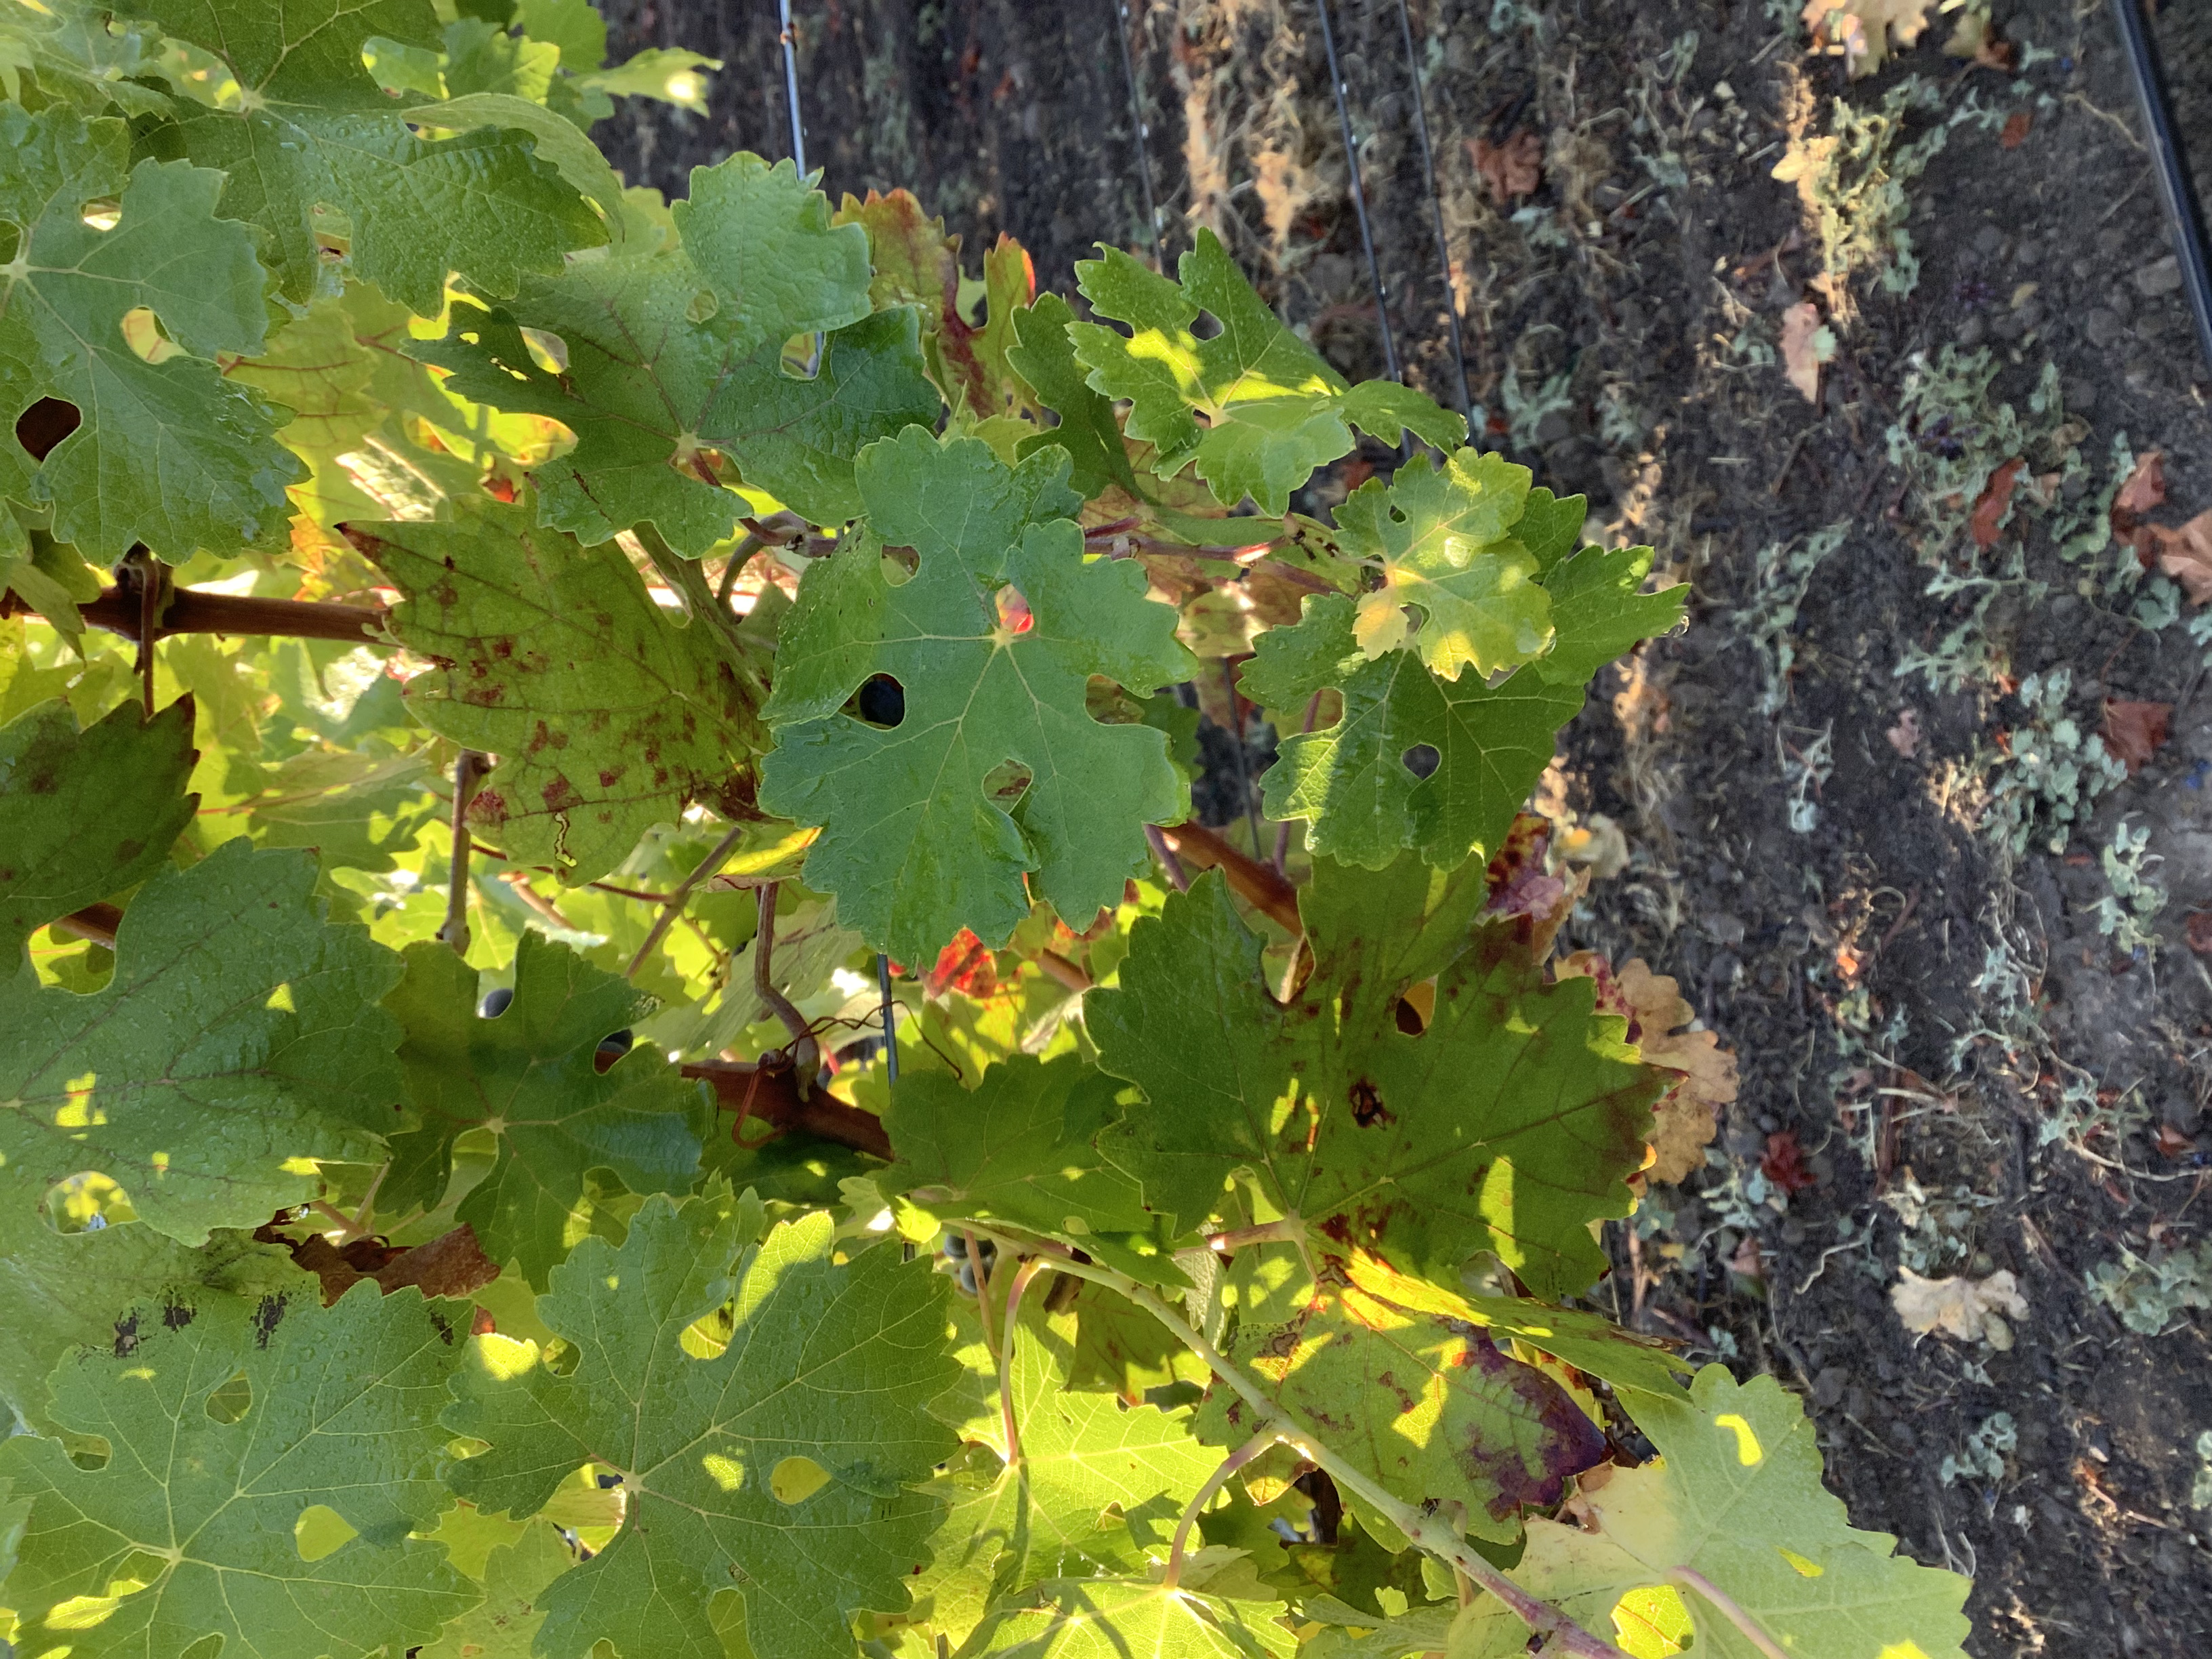
Label: Red Blotch